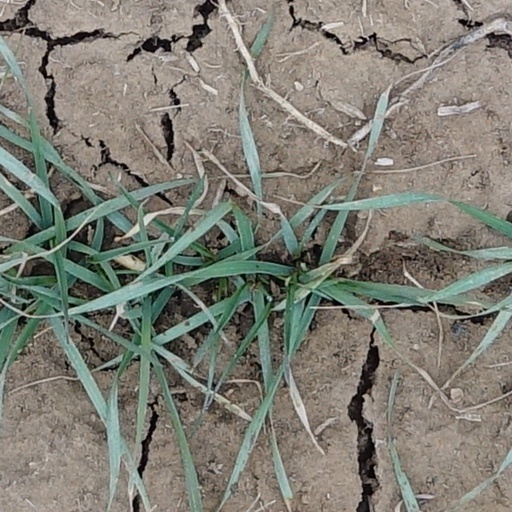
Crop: wheat